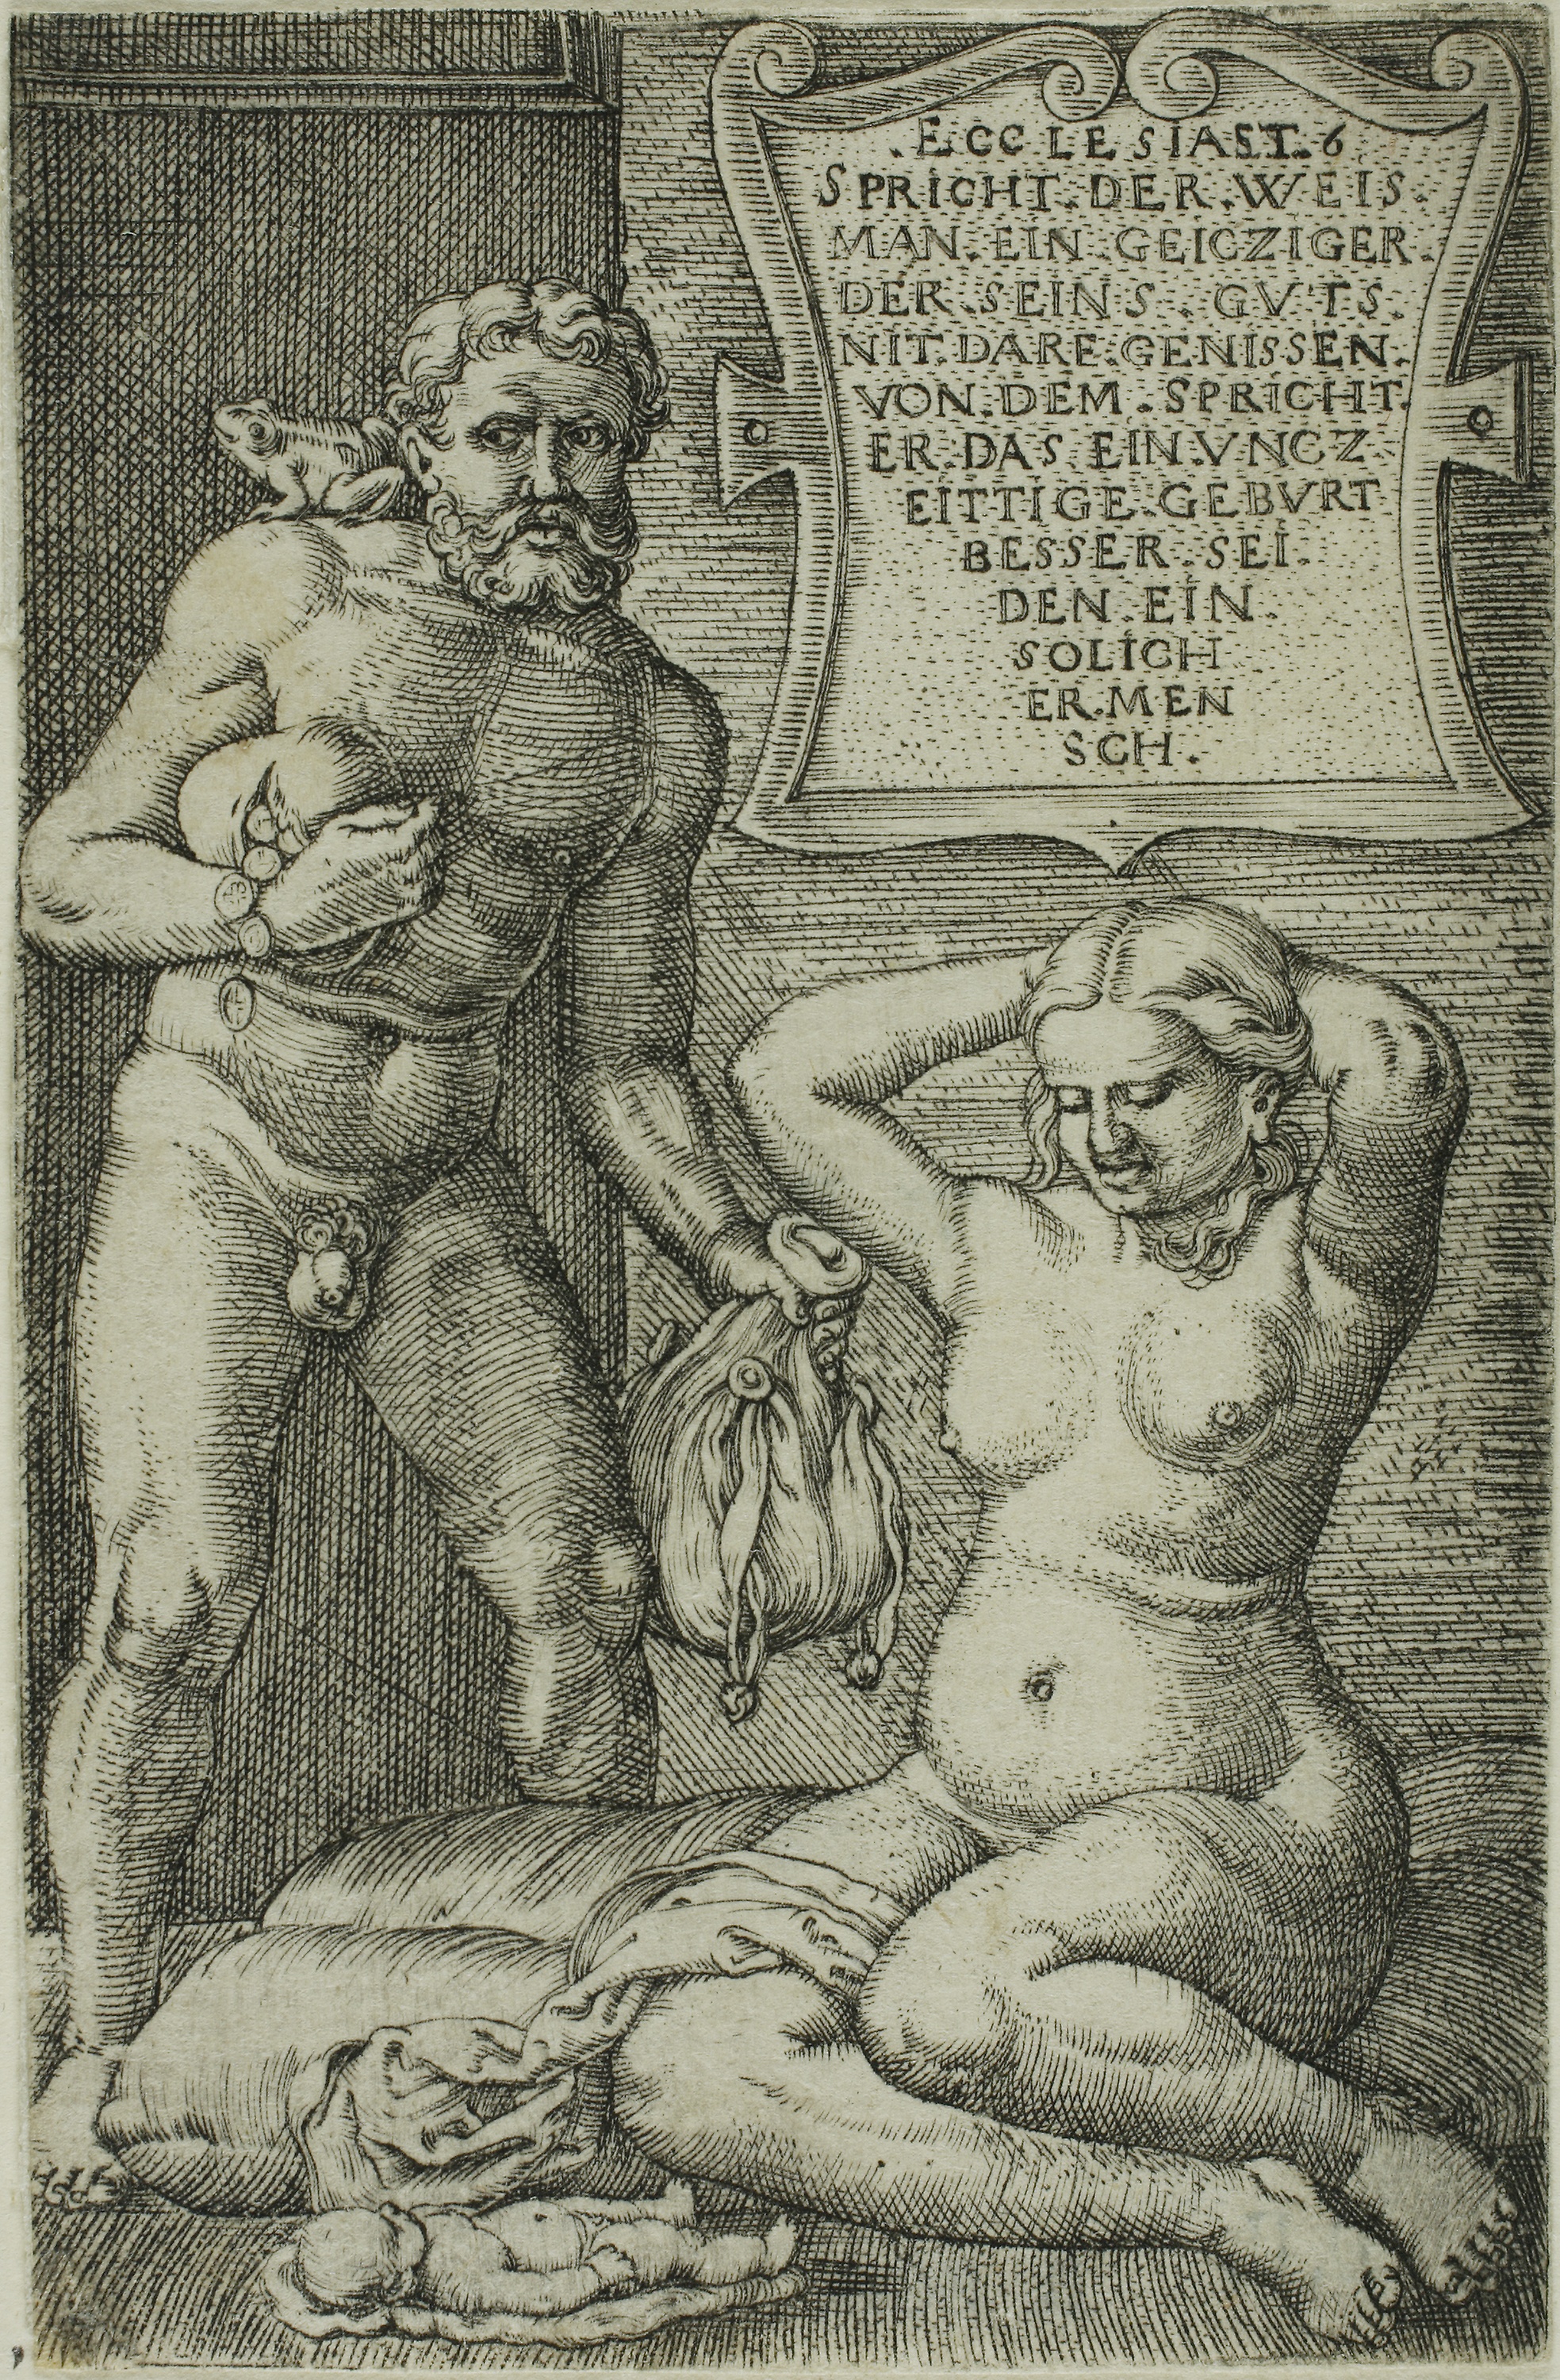
art, mythology, black and white, history, ancient history, relief, organism, fictional character, monochrome, stone carving, drawing, figure drawing, fiction, artwork, classical sculpture, visual arts